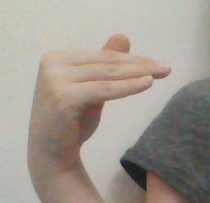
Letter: khaa